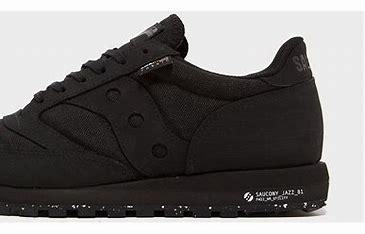
Brand: Saucony
Model: Jazz 81